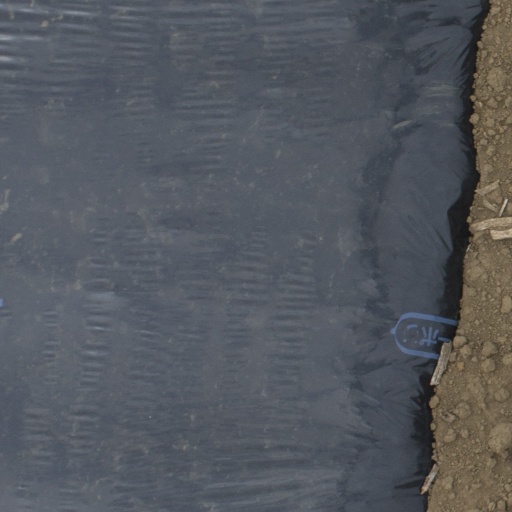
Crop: Jerusalem artichoke